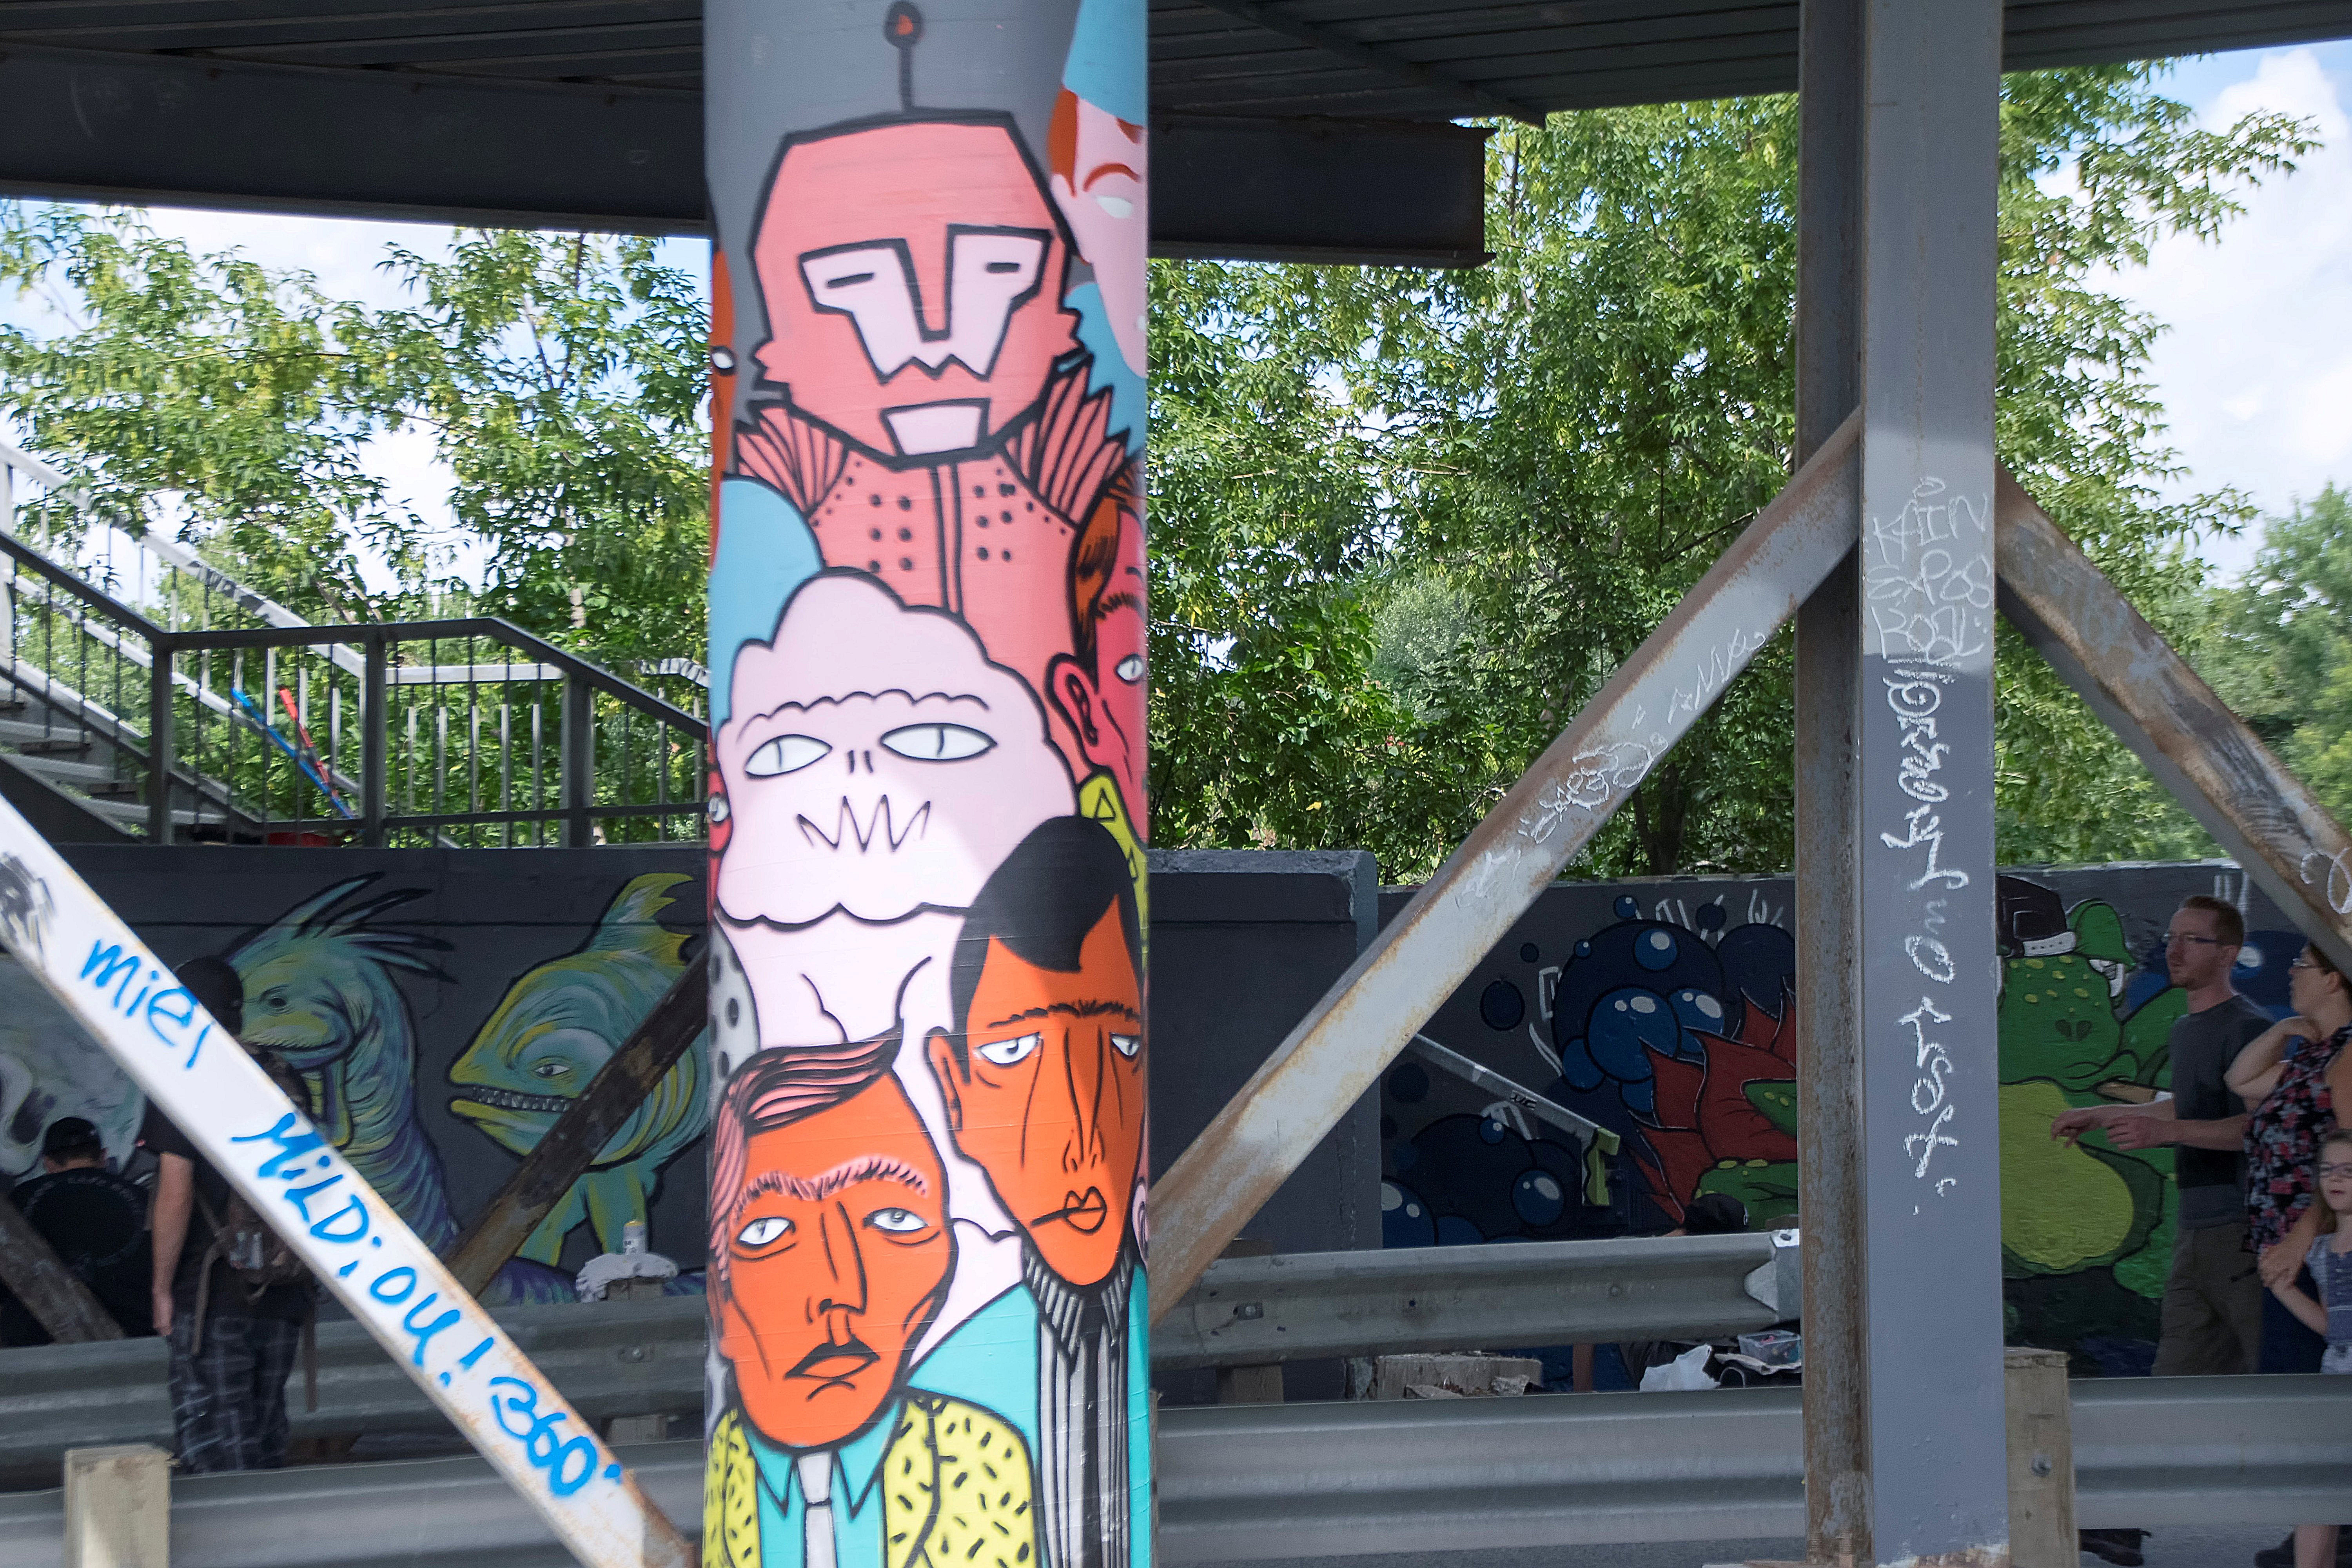
urban, amusement park, park, graffiti, sculpture, art, canada, mural, quebec, sherbrooke, urbain, amalgam, outdoor structure